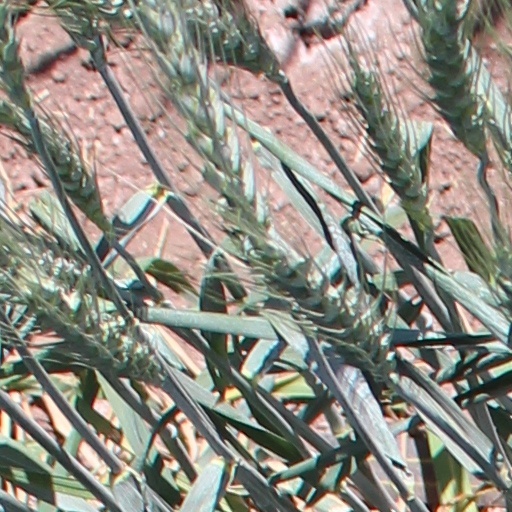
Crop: wheat